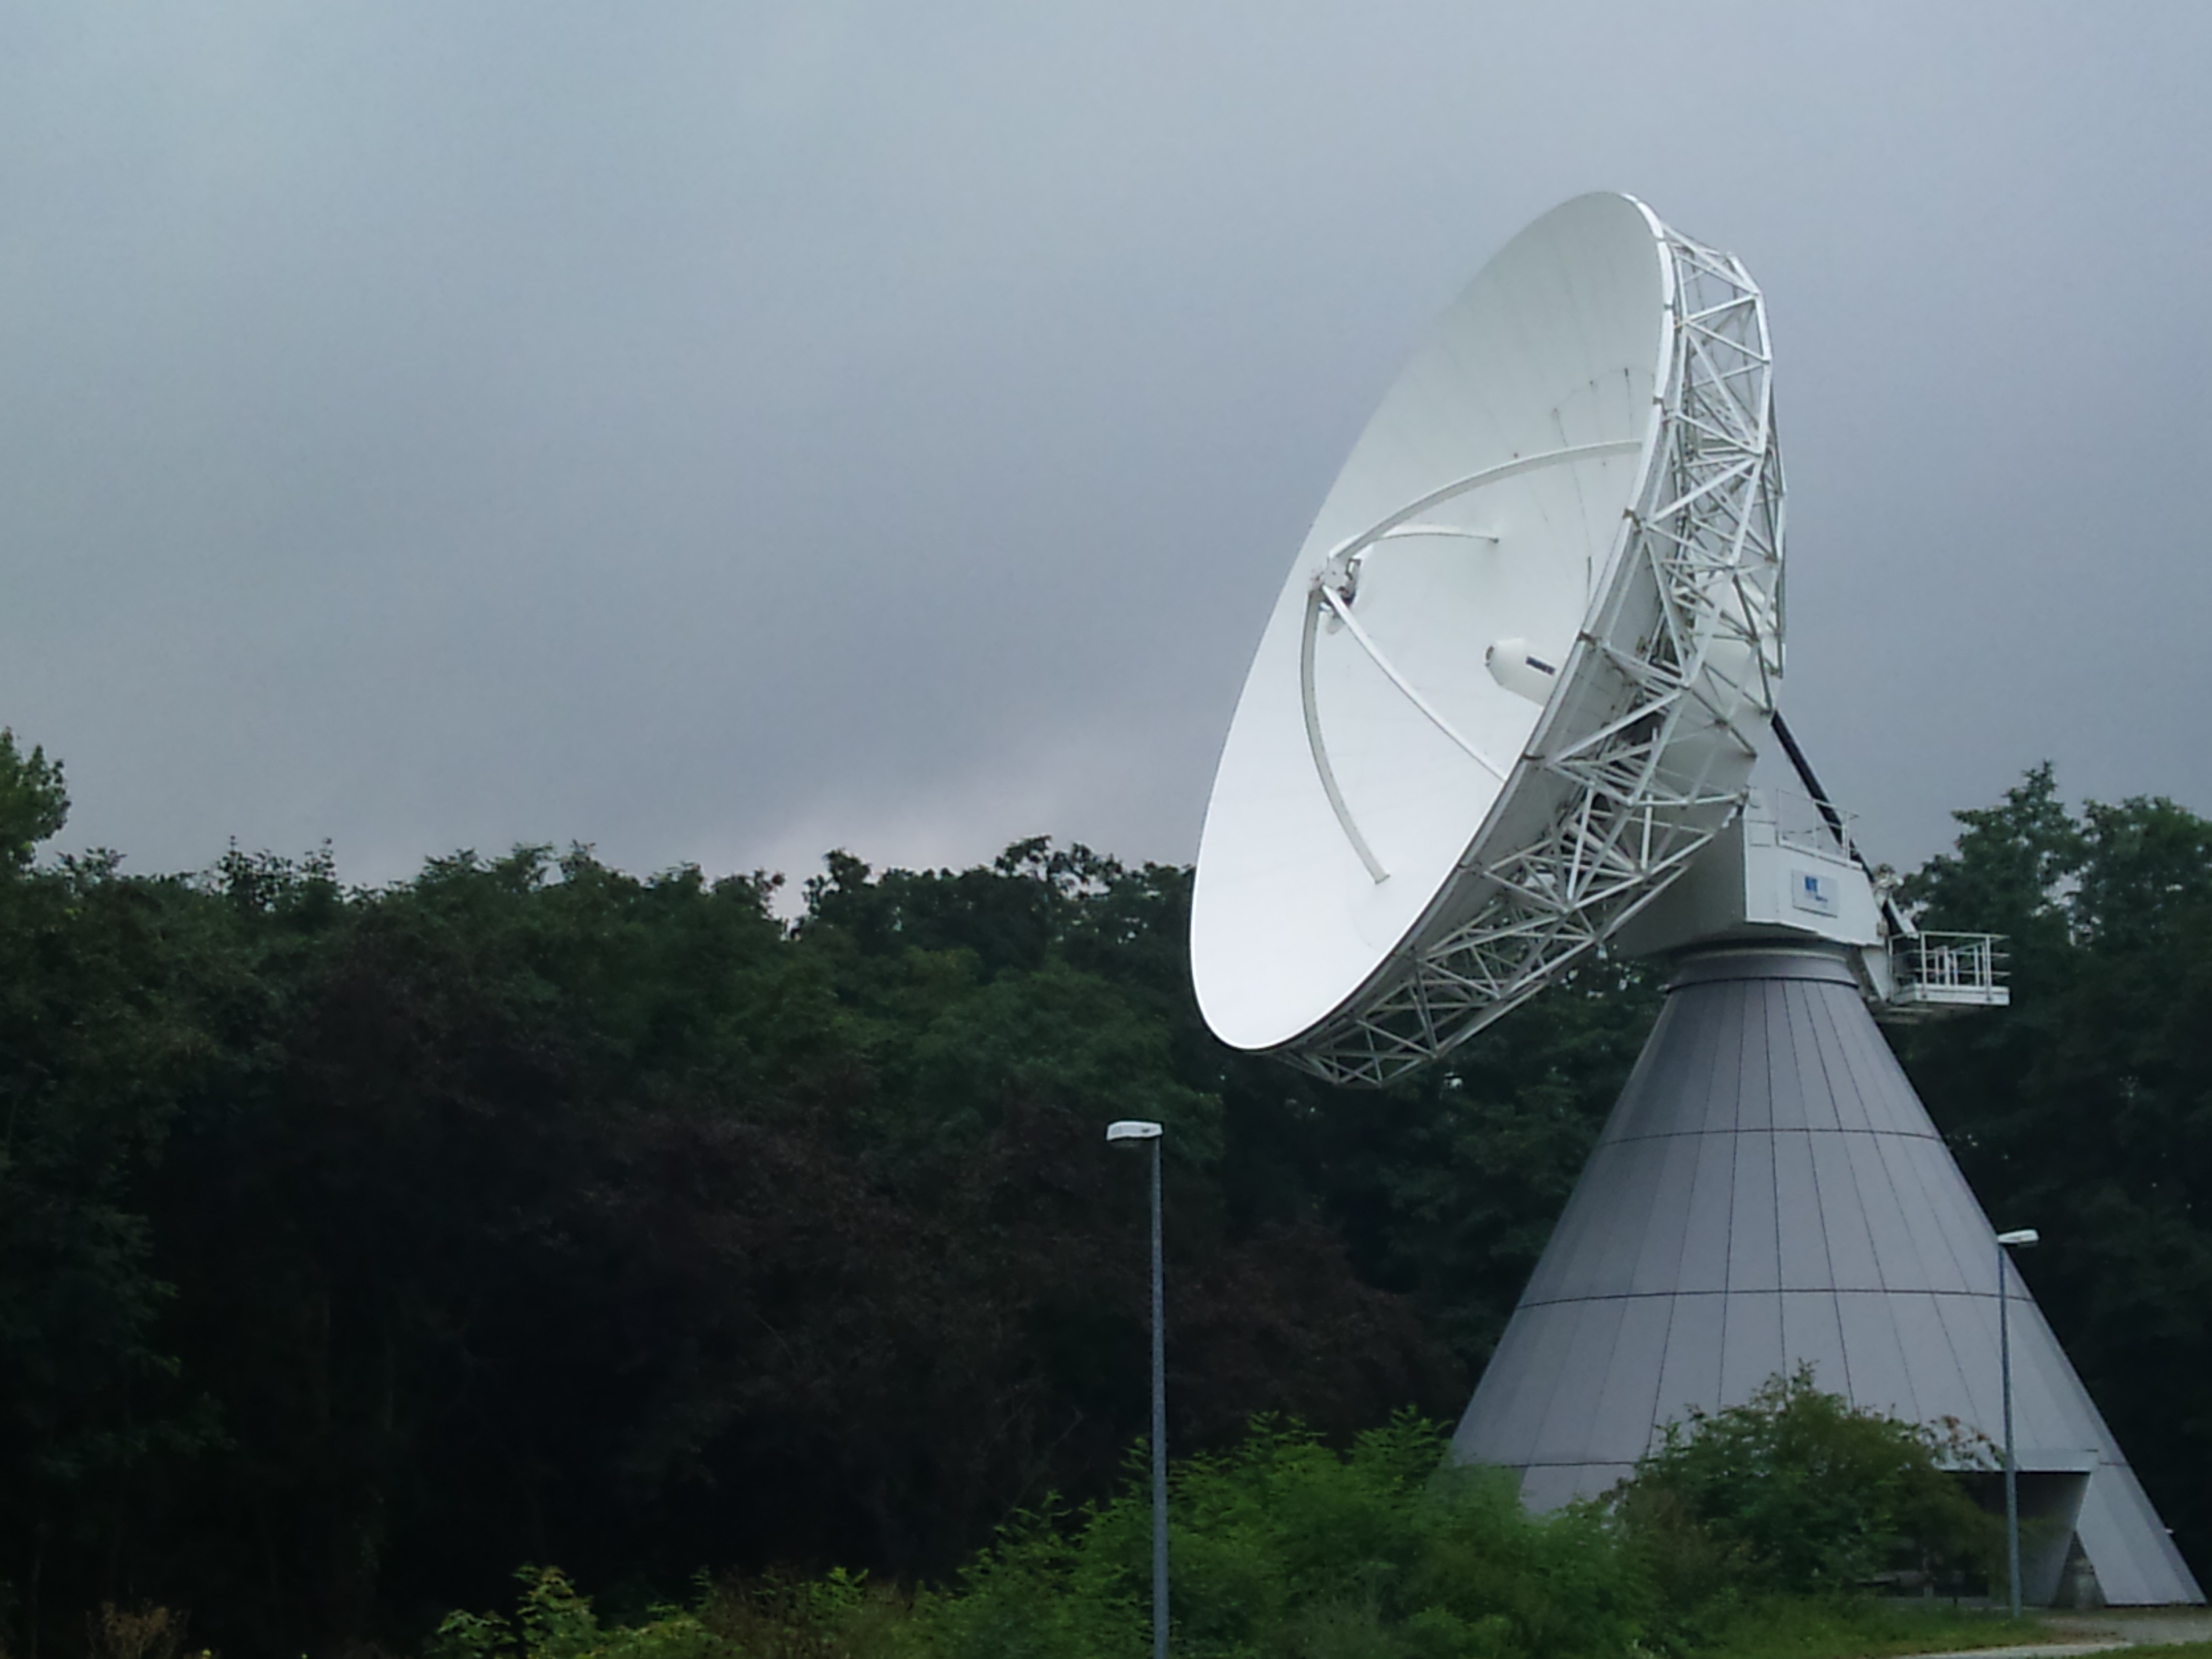
windmill, wind, cable, antenna, internet, dish, equipment, satellite, radio, satellite dish, digital, radar, broadcasting, telecommunications, data, radio telescope, atmosphere of earth